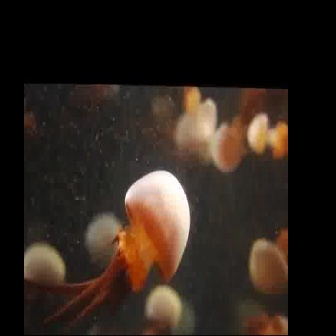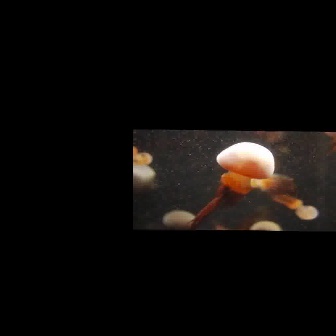
  Please identify the target specified by the bounding box [24,168,191,335] in the first image and locate it in the second image. Return the coordinates in [x_min,y_min,x_max,y_max] format.
Answer: [186,141,273,229]